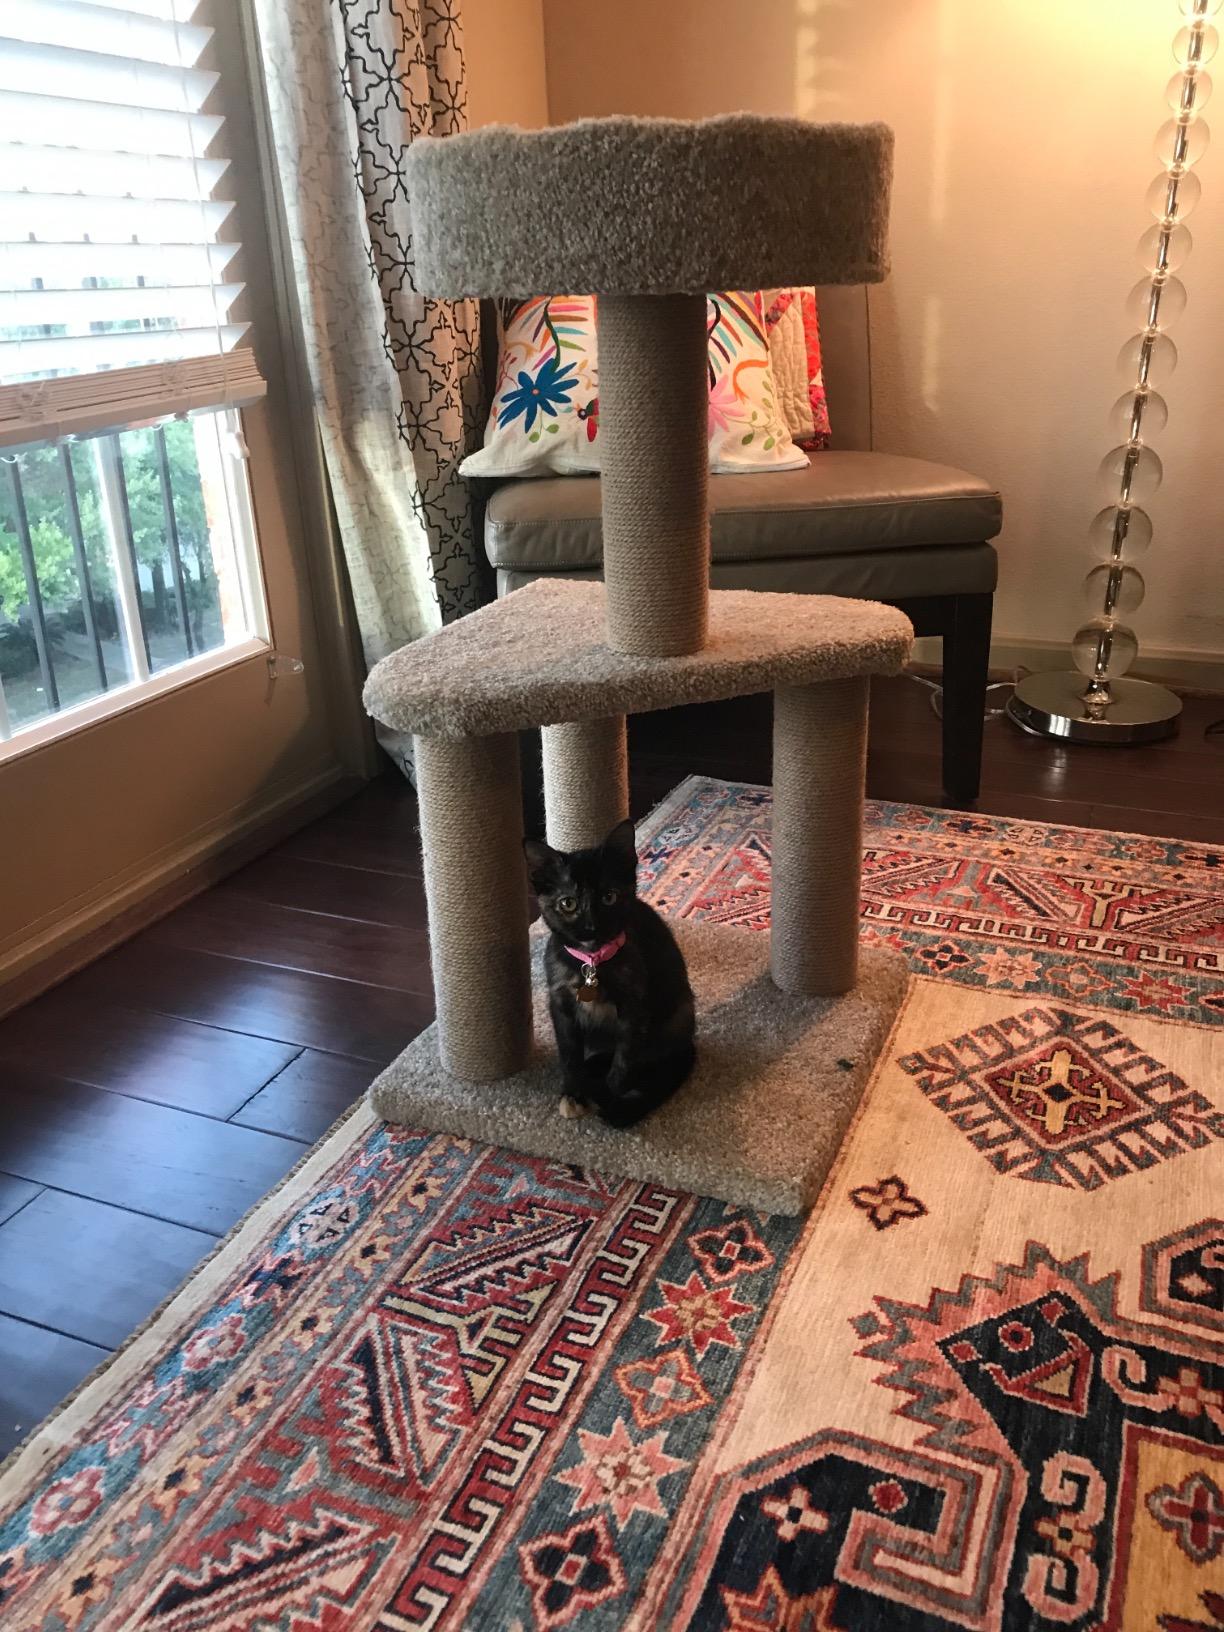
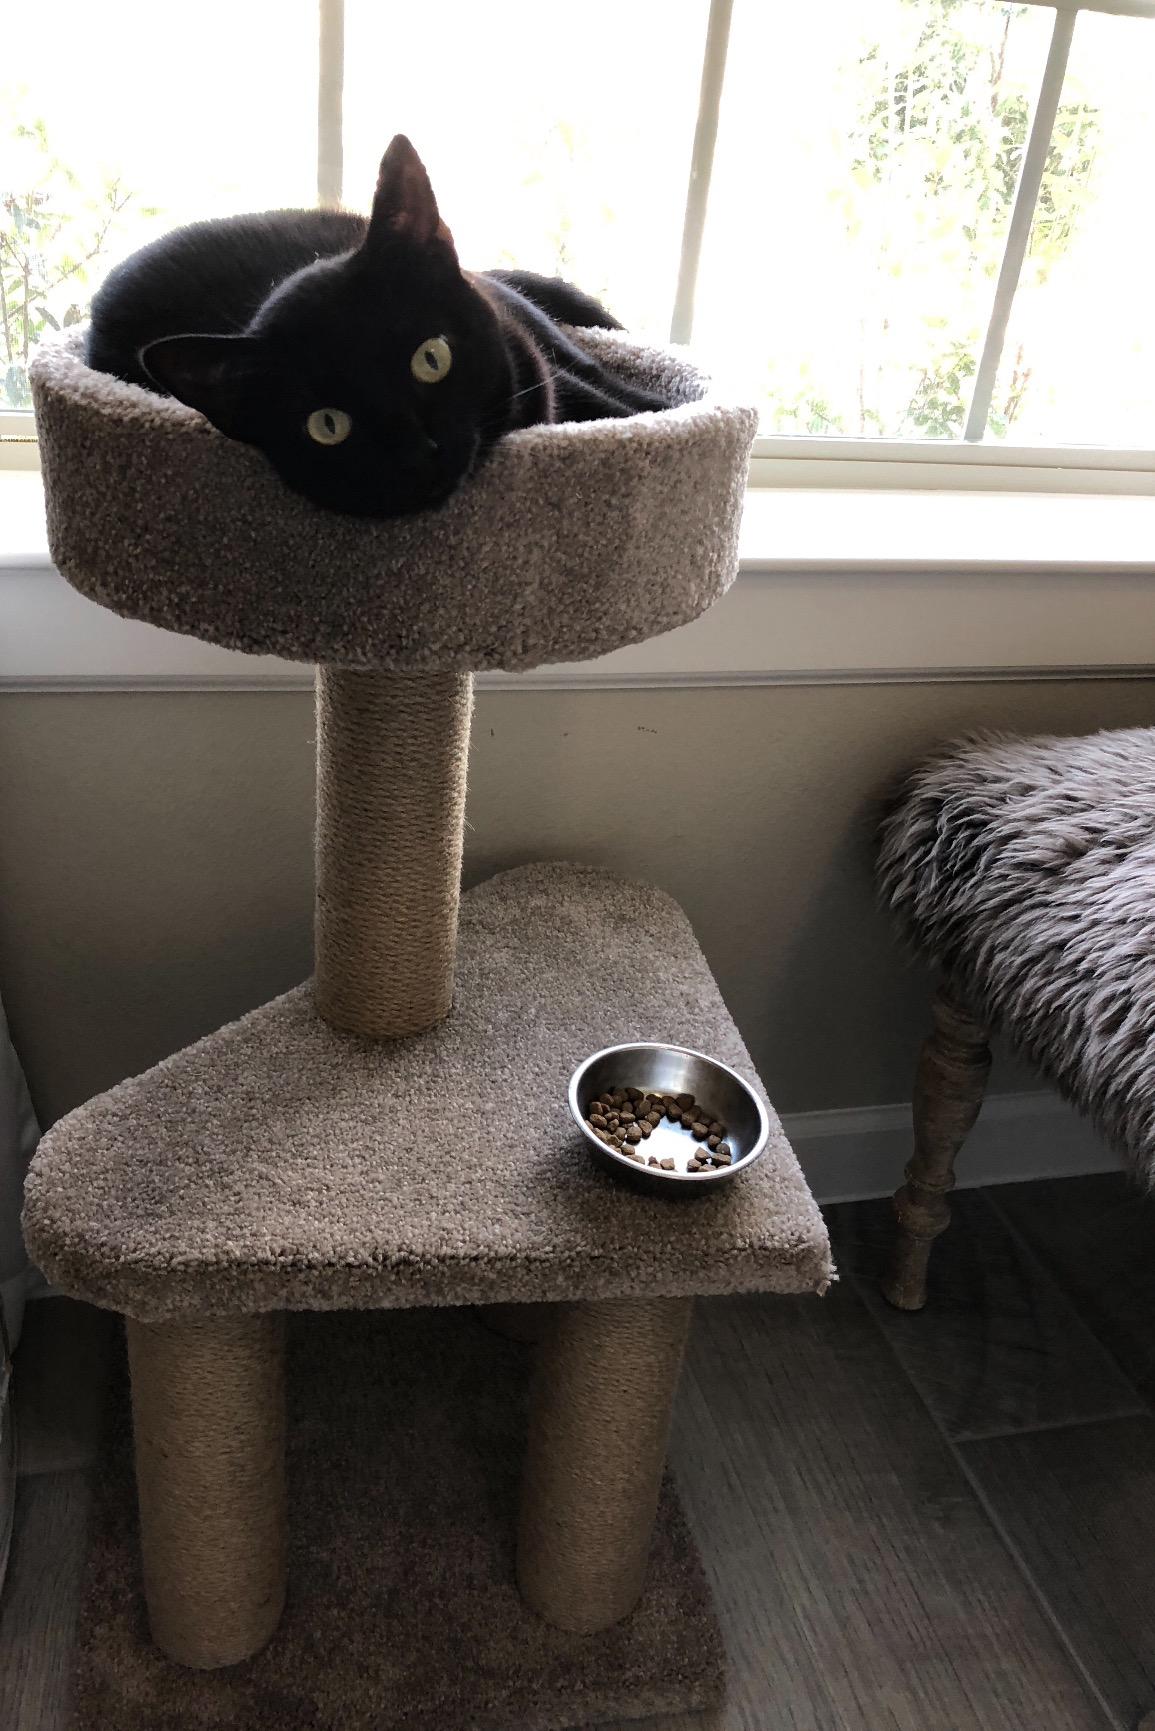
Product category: items_cat tree
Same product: yes